World of Outlaws

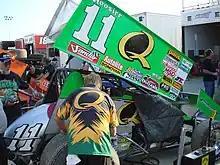
Steve Kinser's 2007 World of Outlaws sprint car at the King's Royal race

The series is a national tour of high power to weight, custom fabricated sprint cars. The race cars feature large adjustable wings on the top and large rear tires that transfer their power to the dirt tracks they race on. The series travels primarily the United States, but has sanctioned races in Canada, Mexico, and Australia.